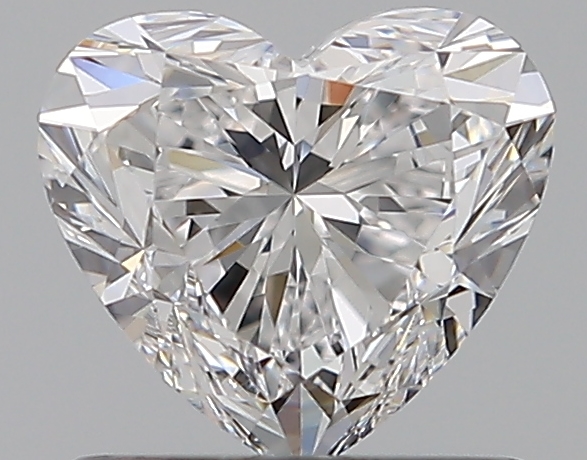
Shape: heart
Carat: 0.81
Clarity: VS1
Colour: D
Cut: EX
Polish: EX
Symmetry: EX
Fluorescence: N
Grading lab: GIA
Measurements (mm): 5.64 x 6.24 x 3.76